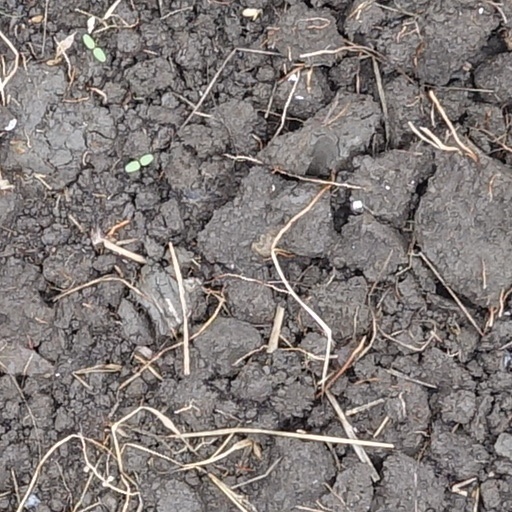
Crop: wheat